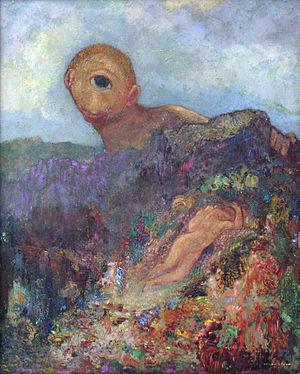
L'Ispolin est un géant légendaire de la mythologie bulgare, selon laquelle il aurait habité la Terre avant les hommes.